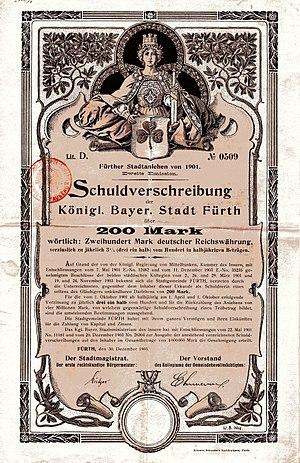
Fürth est une ville du district de Moyenne-Franconie en Bavière à environ 5 km à l'ouest de Nuremberg.